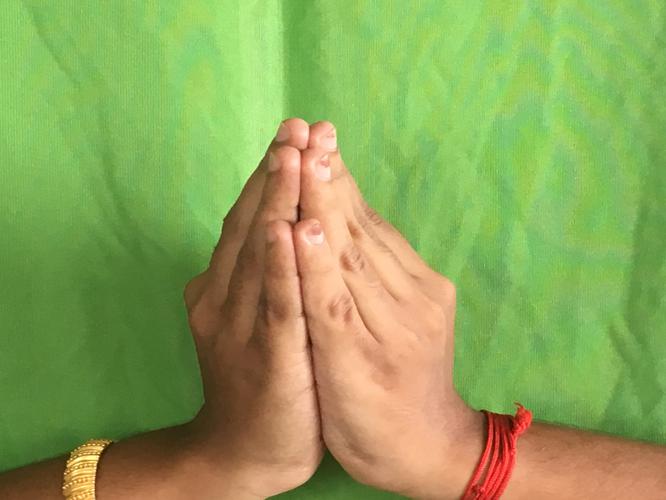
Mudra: Kapotham
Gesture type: double_hand